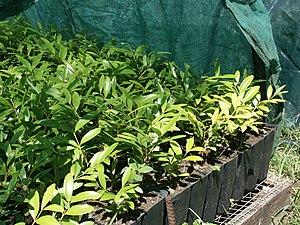
Pépinière Mara-Jati de Thio
L’Agathis lanceolata, ou Kaori de forêt ou Kaori du sud, est une espèce de conifère de la famille des Araucariaceae. Il se rencontre uniquement en Nouvelle-Calédonie. Il est menacé du fait de la destruction de son habitat.